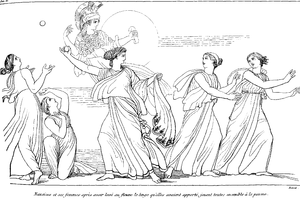
Illustrations de l’Odyssé par John Flaxman. Texte
Dans la mythologie grecque, Nausicaa, fille d'Alkinoos, est une princesse phéacienne. Elle apparaît pour la première fois dans l’Odyssée, où elle recueille Ulysse naufragé sur le rivage de la Phéacie et l'emmène jusqu'au palais de ses parents, le roi Alkinoos et la reine Arété. Courageuse et généreuse, Nausicaa inspire de nombreux auteurs et artistes pendant et après l'Antiquité, jusqu'à nos jours.